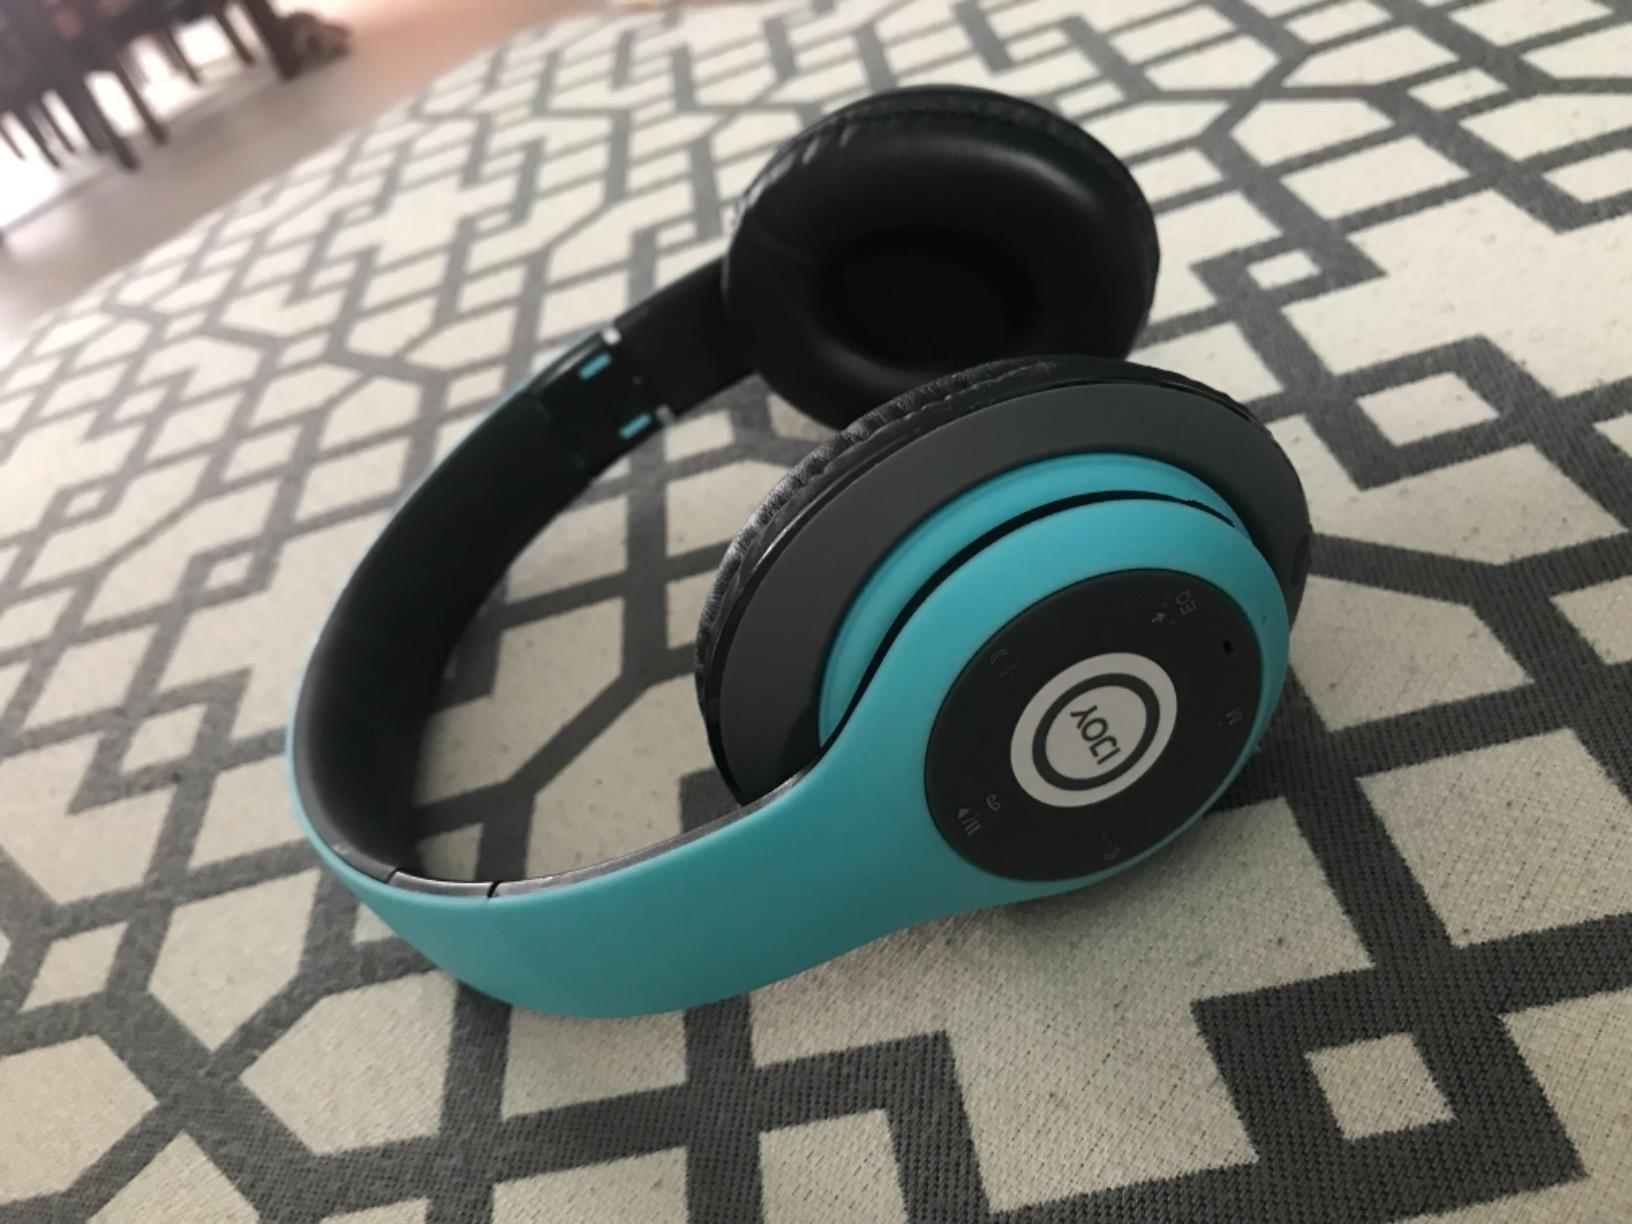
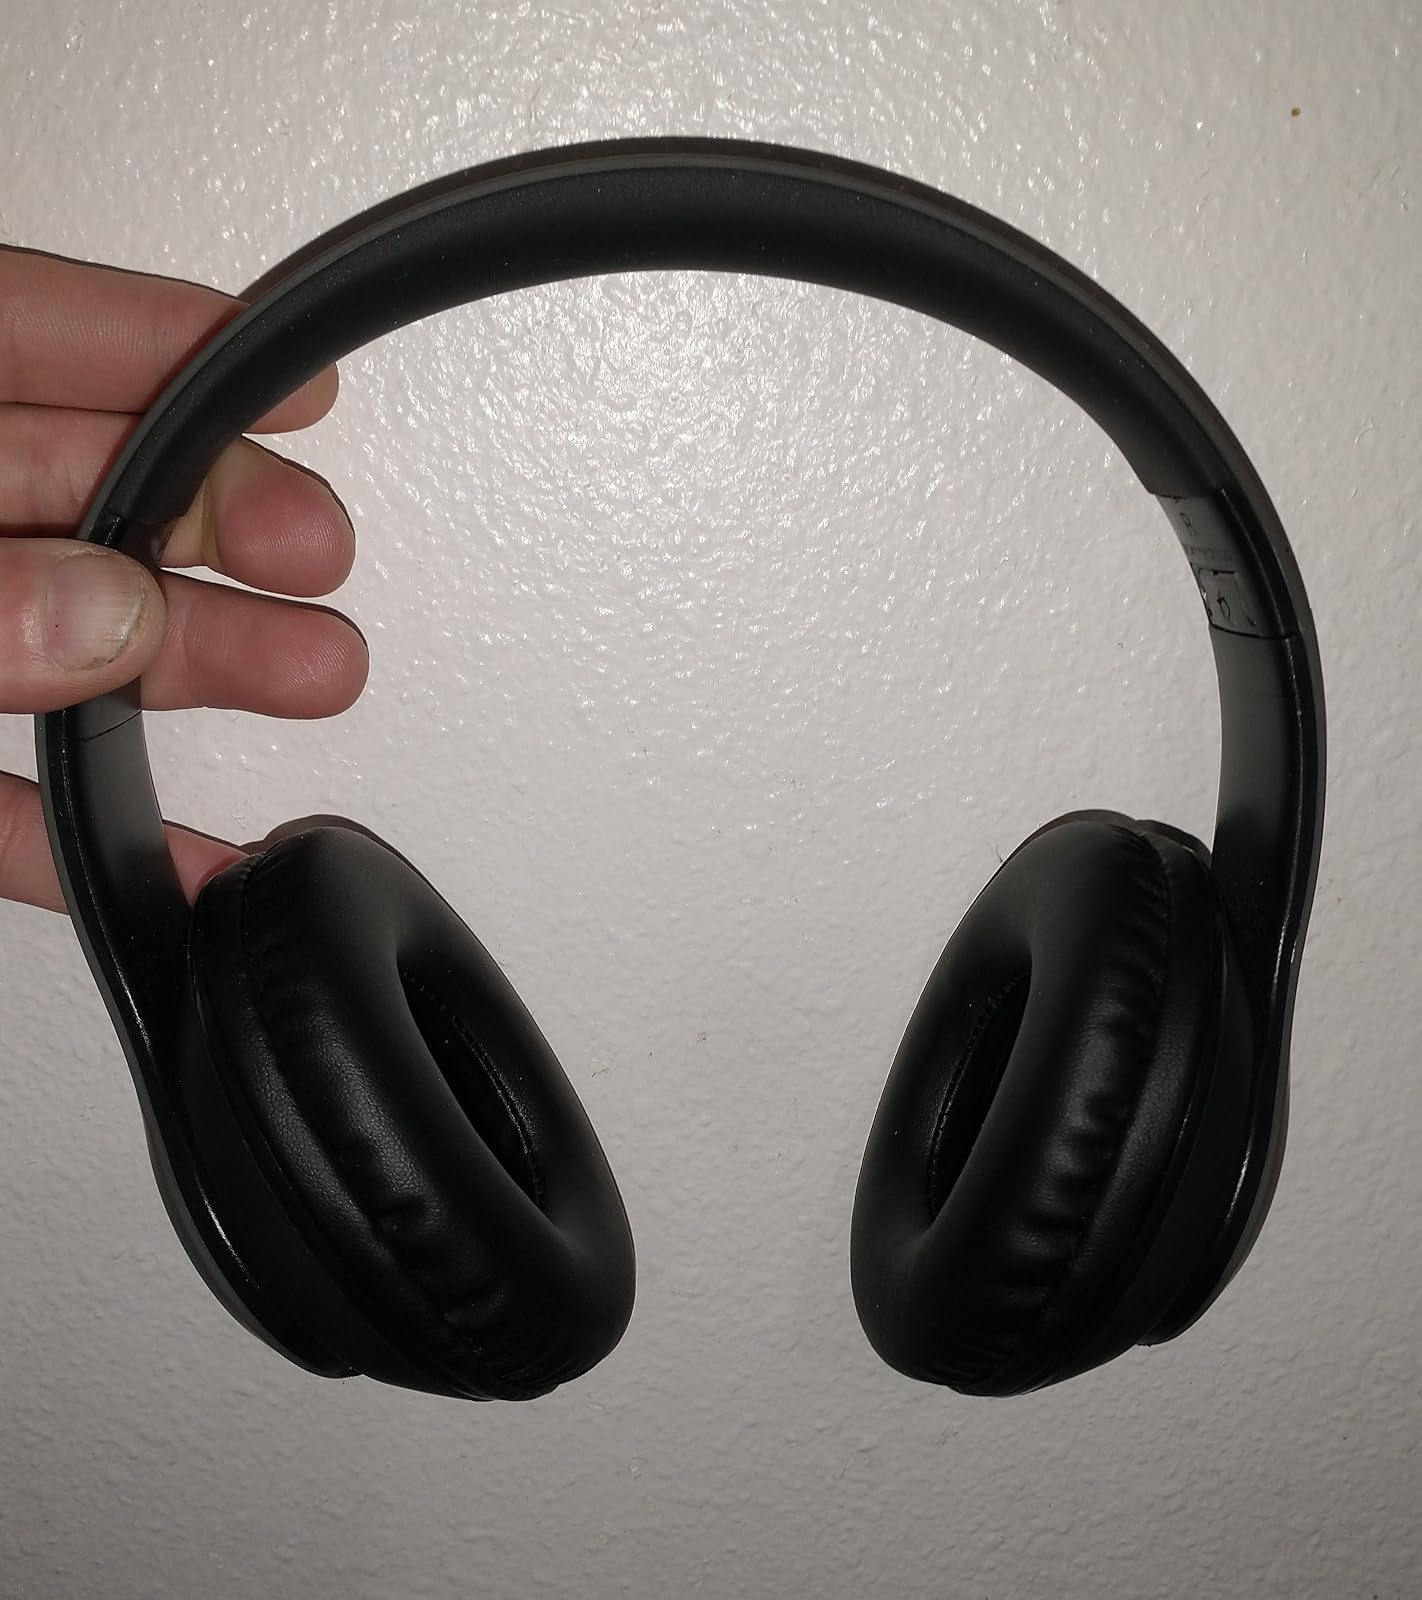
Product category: headphones
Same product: no